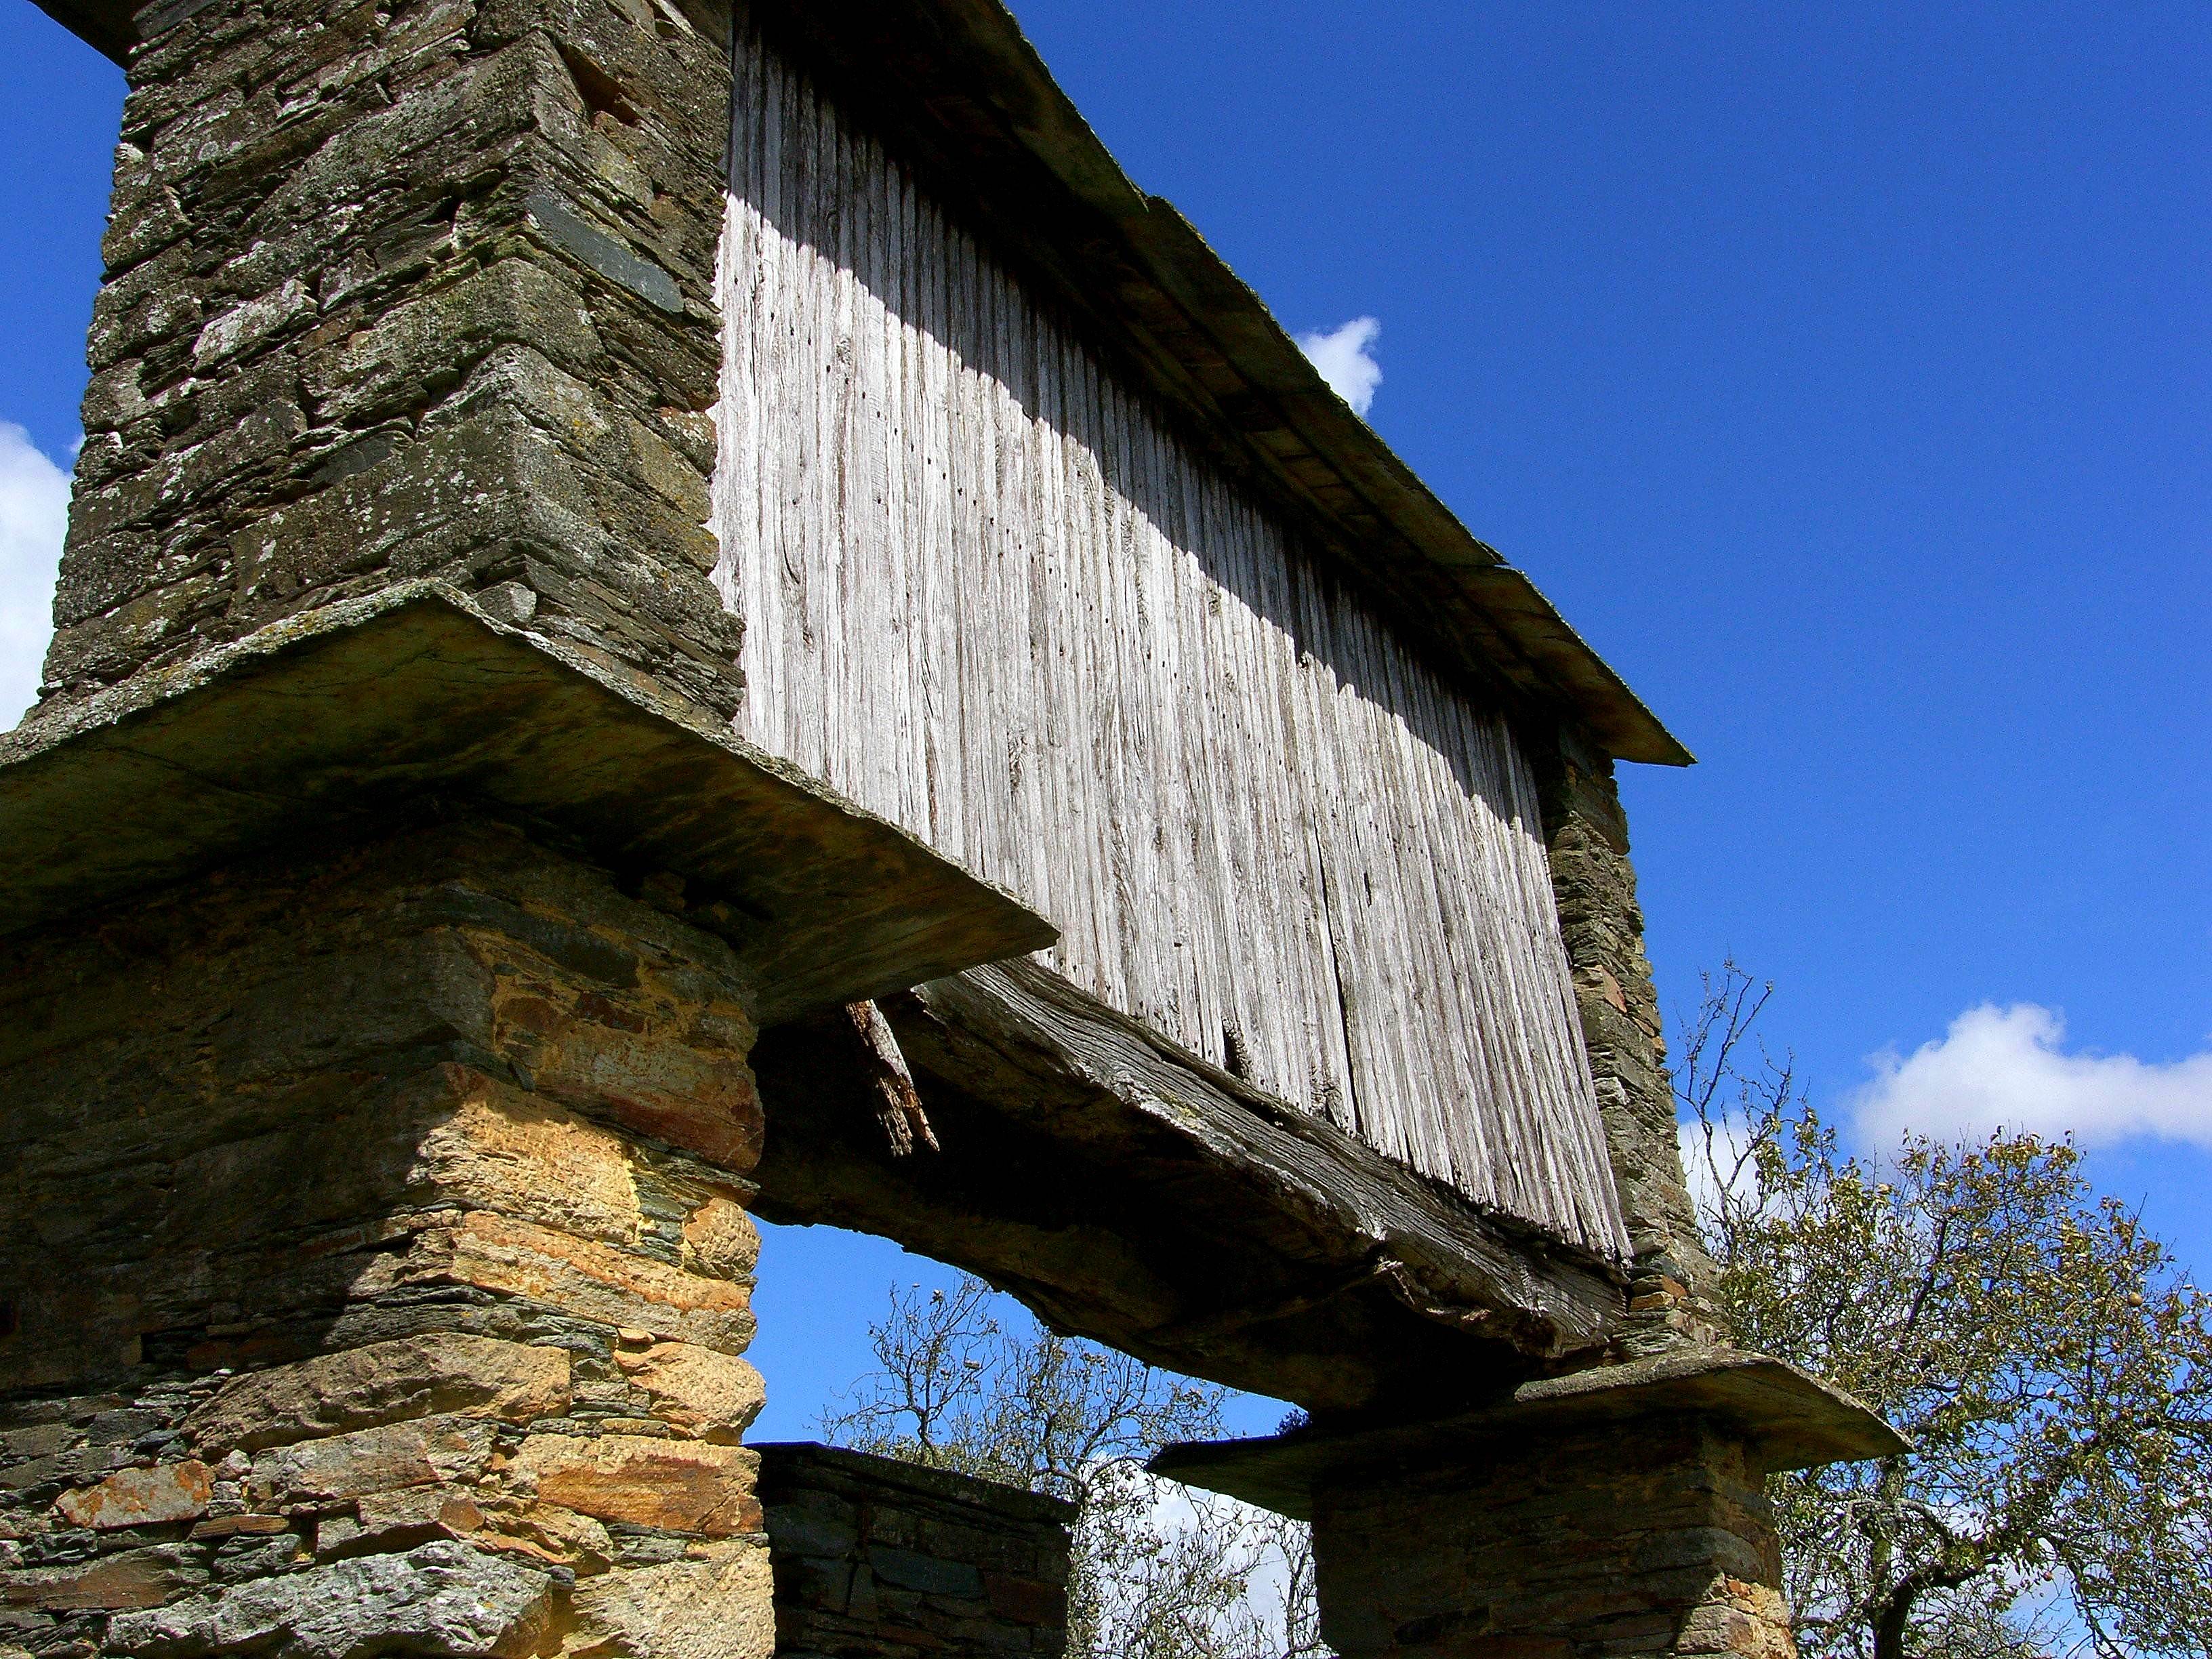
architecture, house, building, hut, village, cottage, chapel, place of worship, ruins, monastery, ggl1, gaby1, carros, hrreos, canastros, rural area